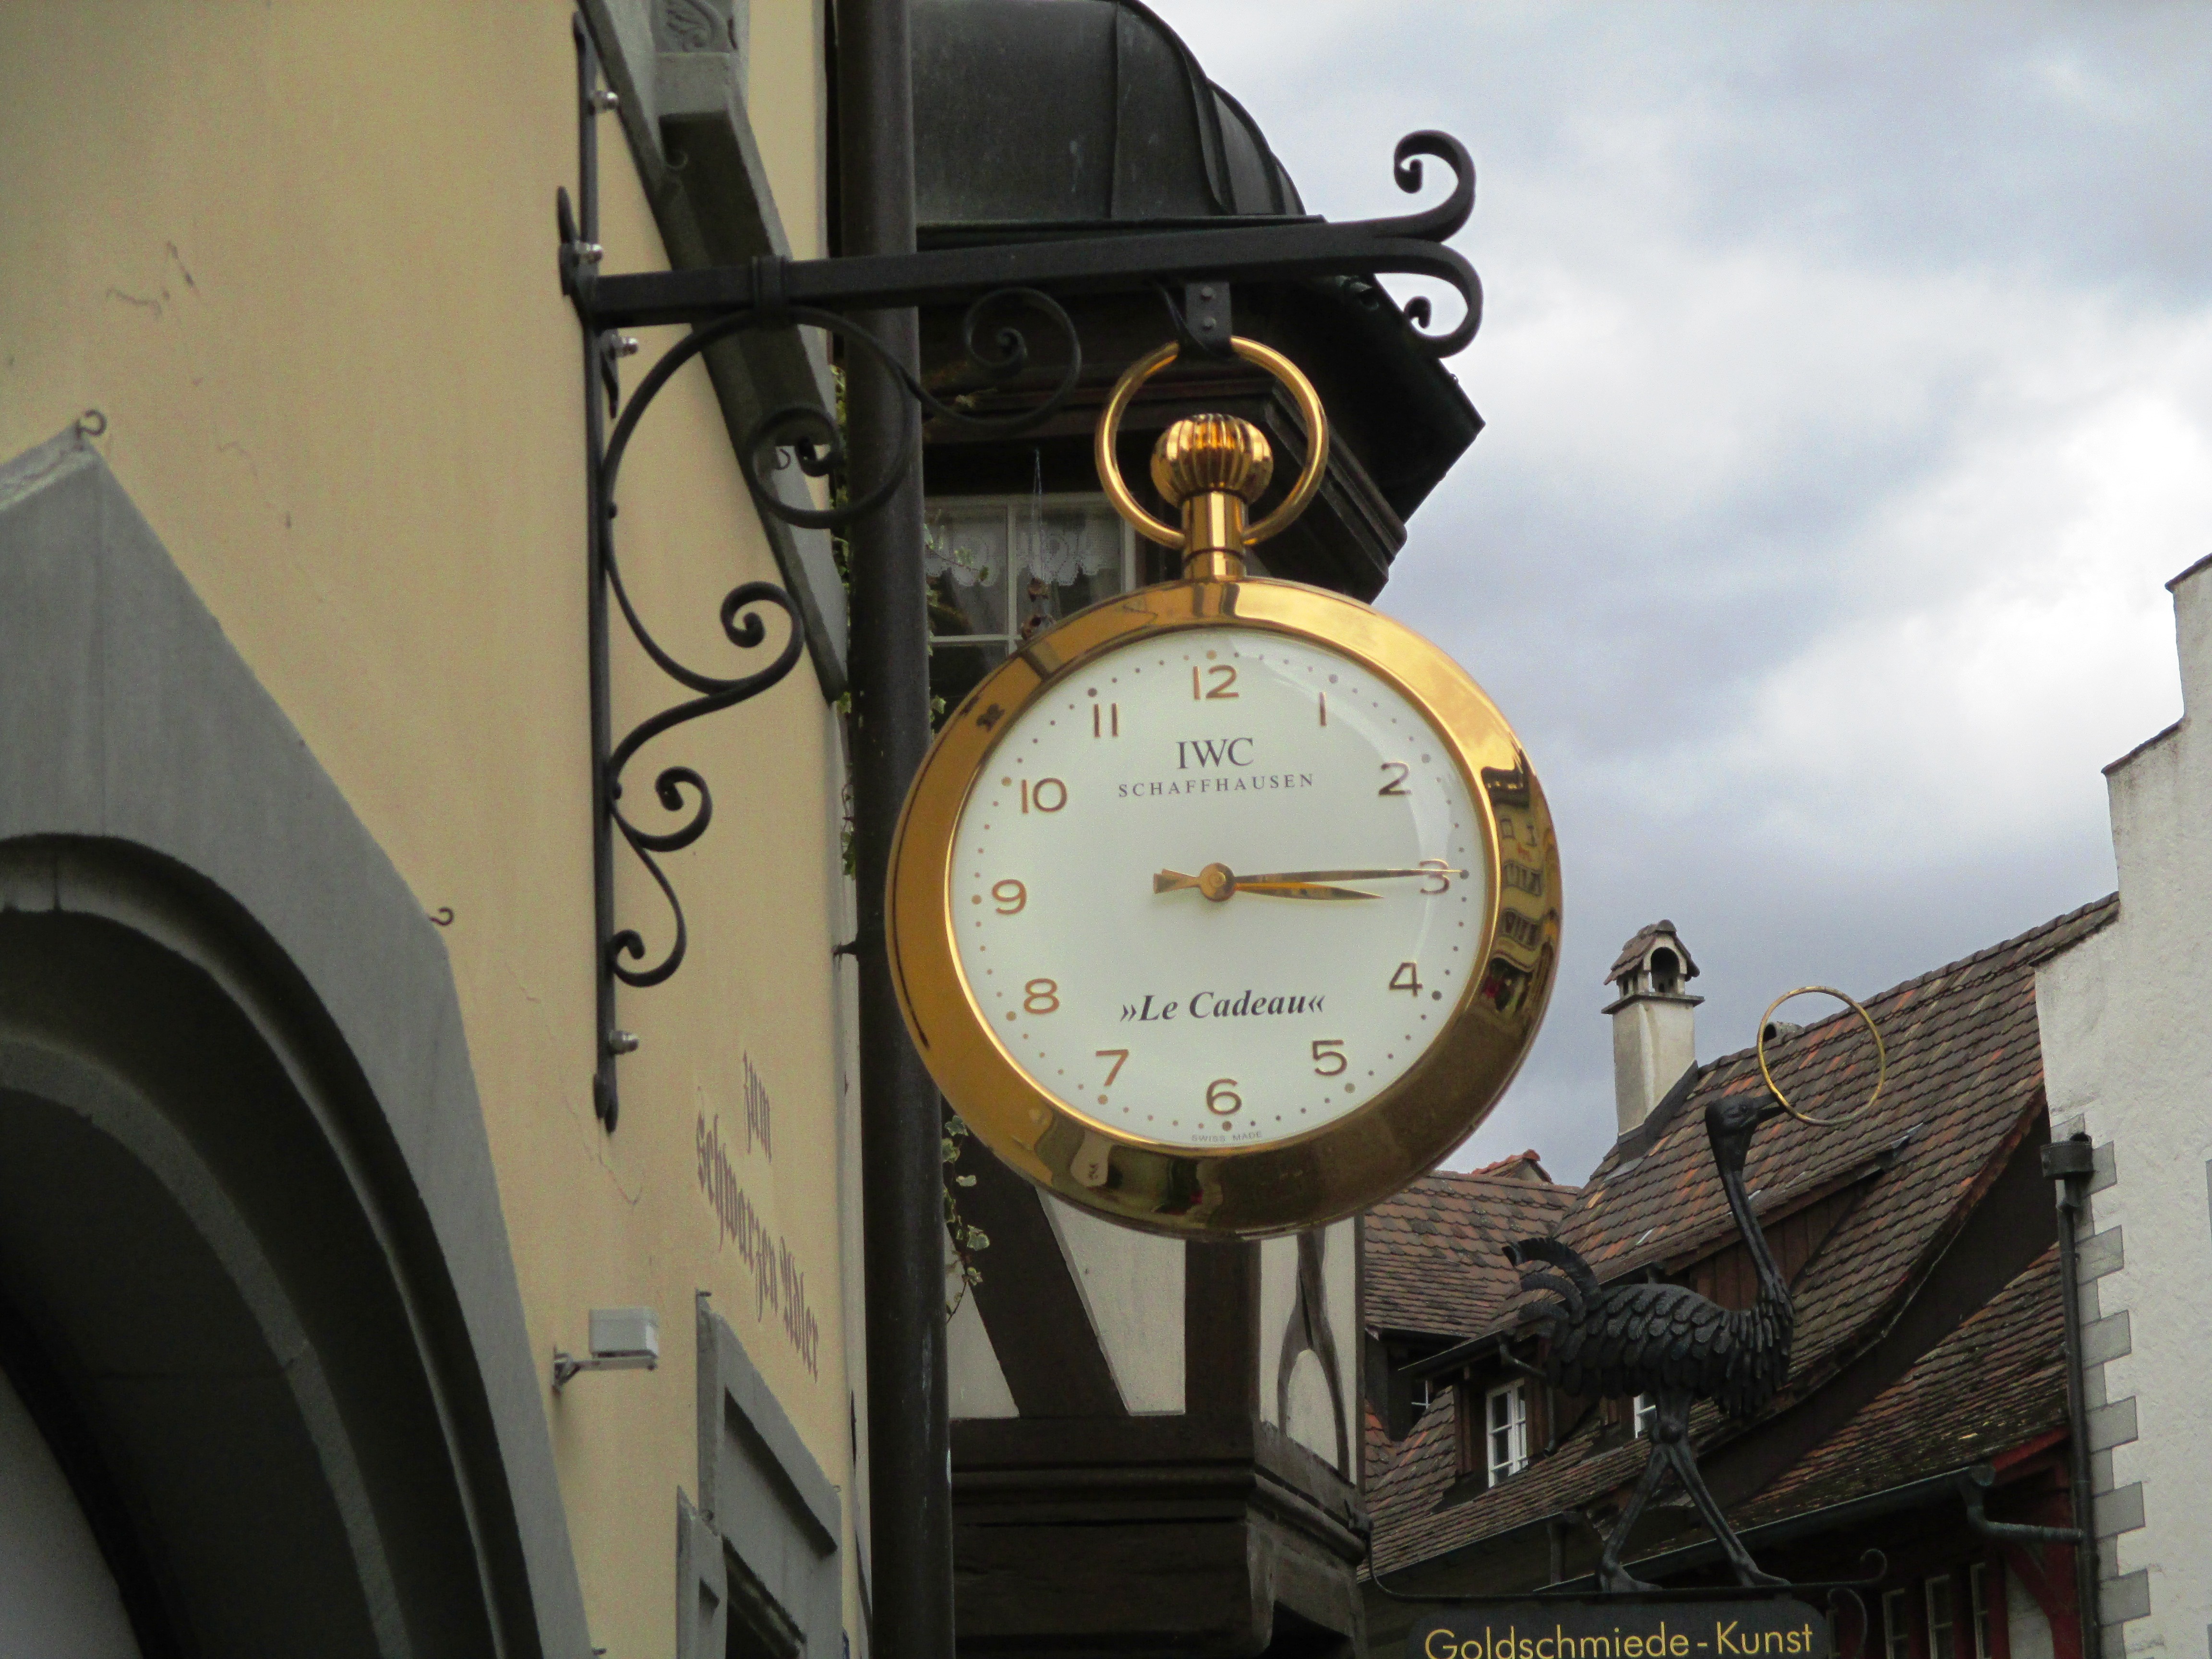
clock, symbol, old town, arches, switzerland, schaffhausen, blacksmithing, stein am rhein, golden pocket watch, goldschmieteatelier, haus zum schwarzen adler, old town core